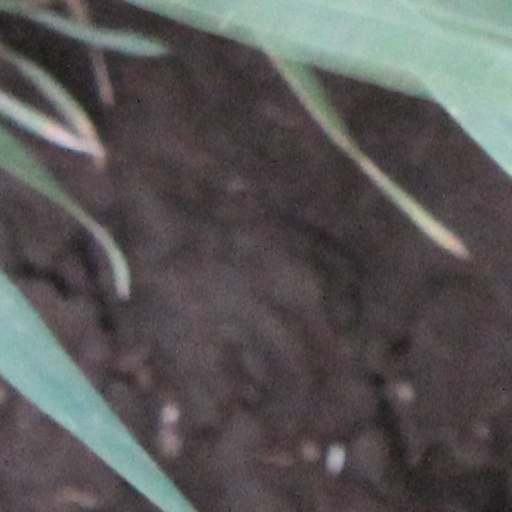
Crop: wheat